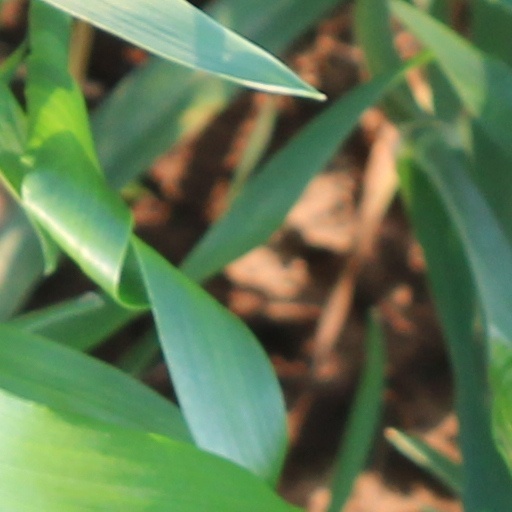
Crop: wheat